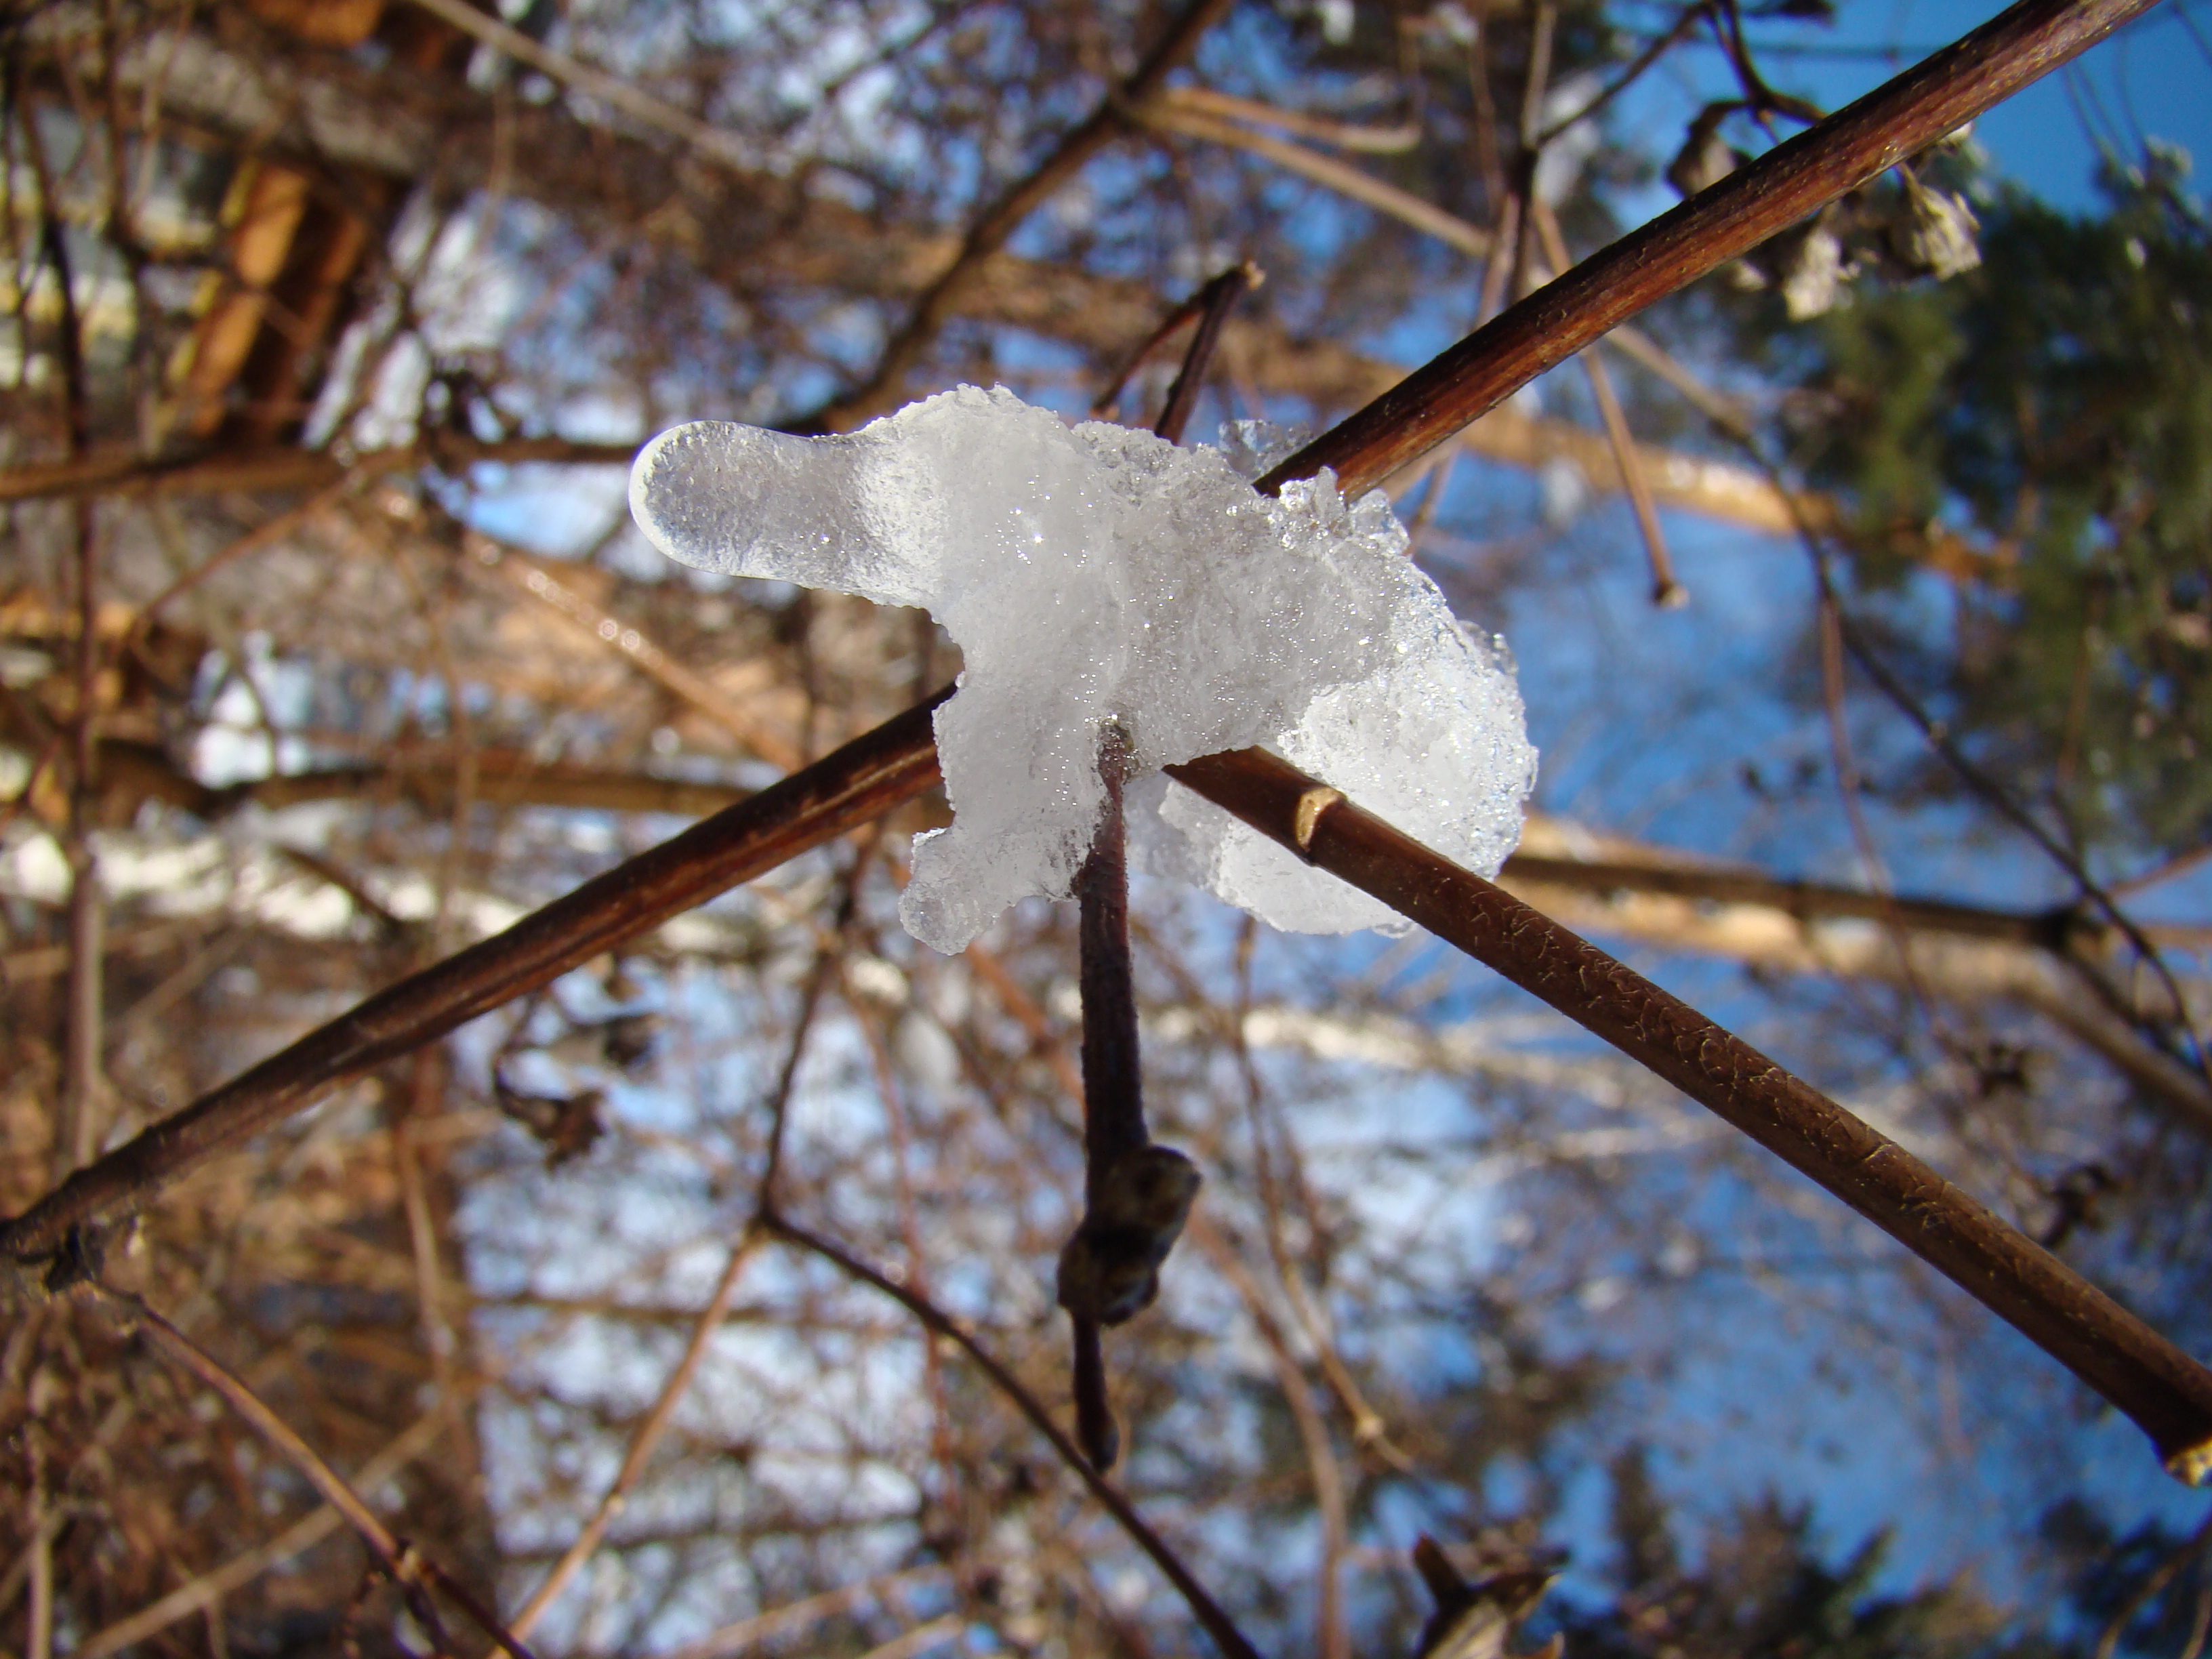
tree, nature, forest, branch, snow, winter, plant, wood, sunlight, leaf, flower, frost, spring, autumn, weather, season, twig, trees, cool image, sony, russia, woodland, moscowregion, dsc, h9, dsch9, peredelkino, woody plant